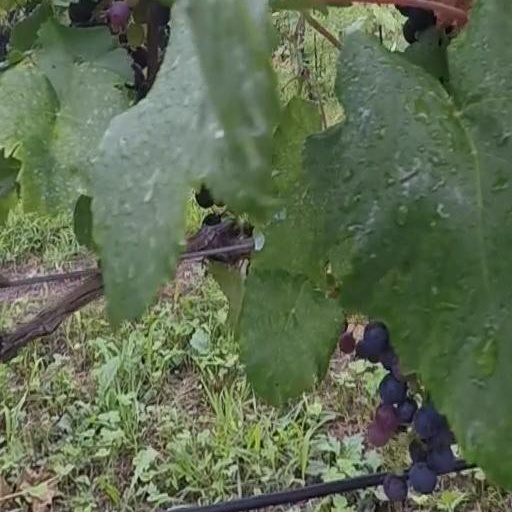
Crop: grape